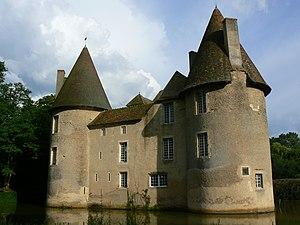
Gimouille est une commune française située dans le département de la Nièvre, en région Bourgogne-Franche-Comté.
Cet article recense les monuments historiques de la Nièvre, en France.
Le château du Marais est situé dans le Val de Loire, sur la commune de Gimouille à 8 km de Nevers dans le département de la Nièvre.